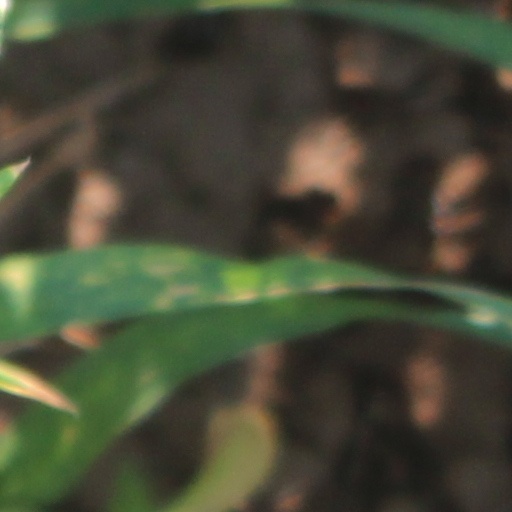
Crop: wheat